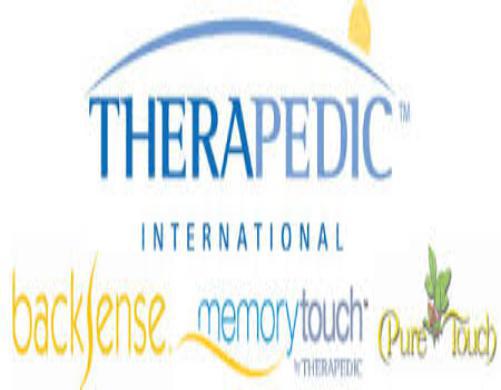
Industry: Necessities